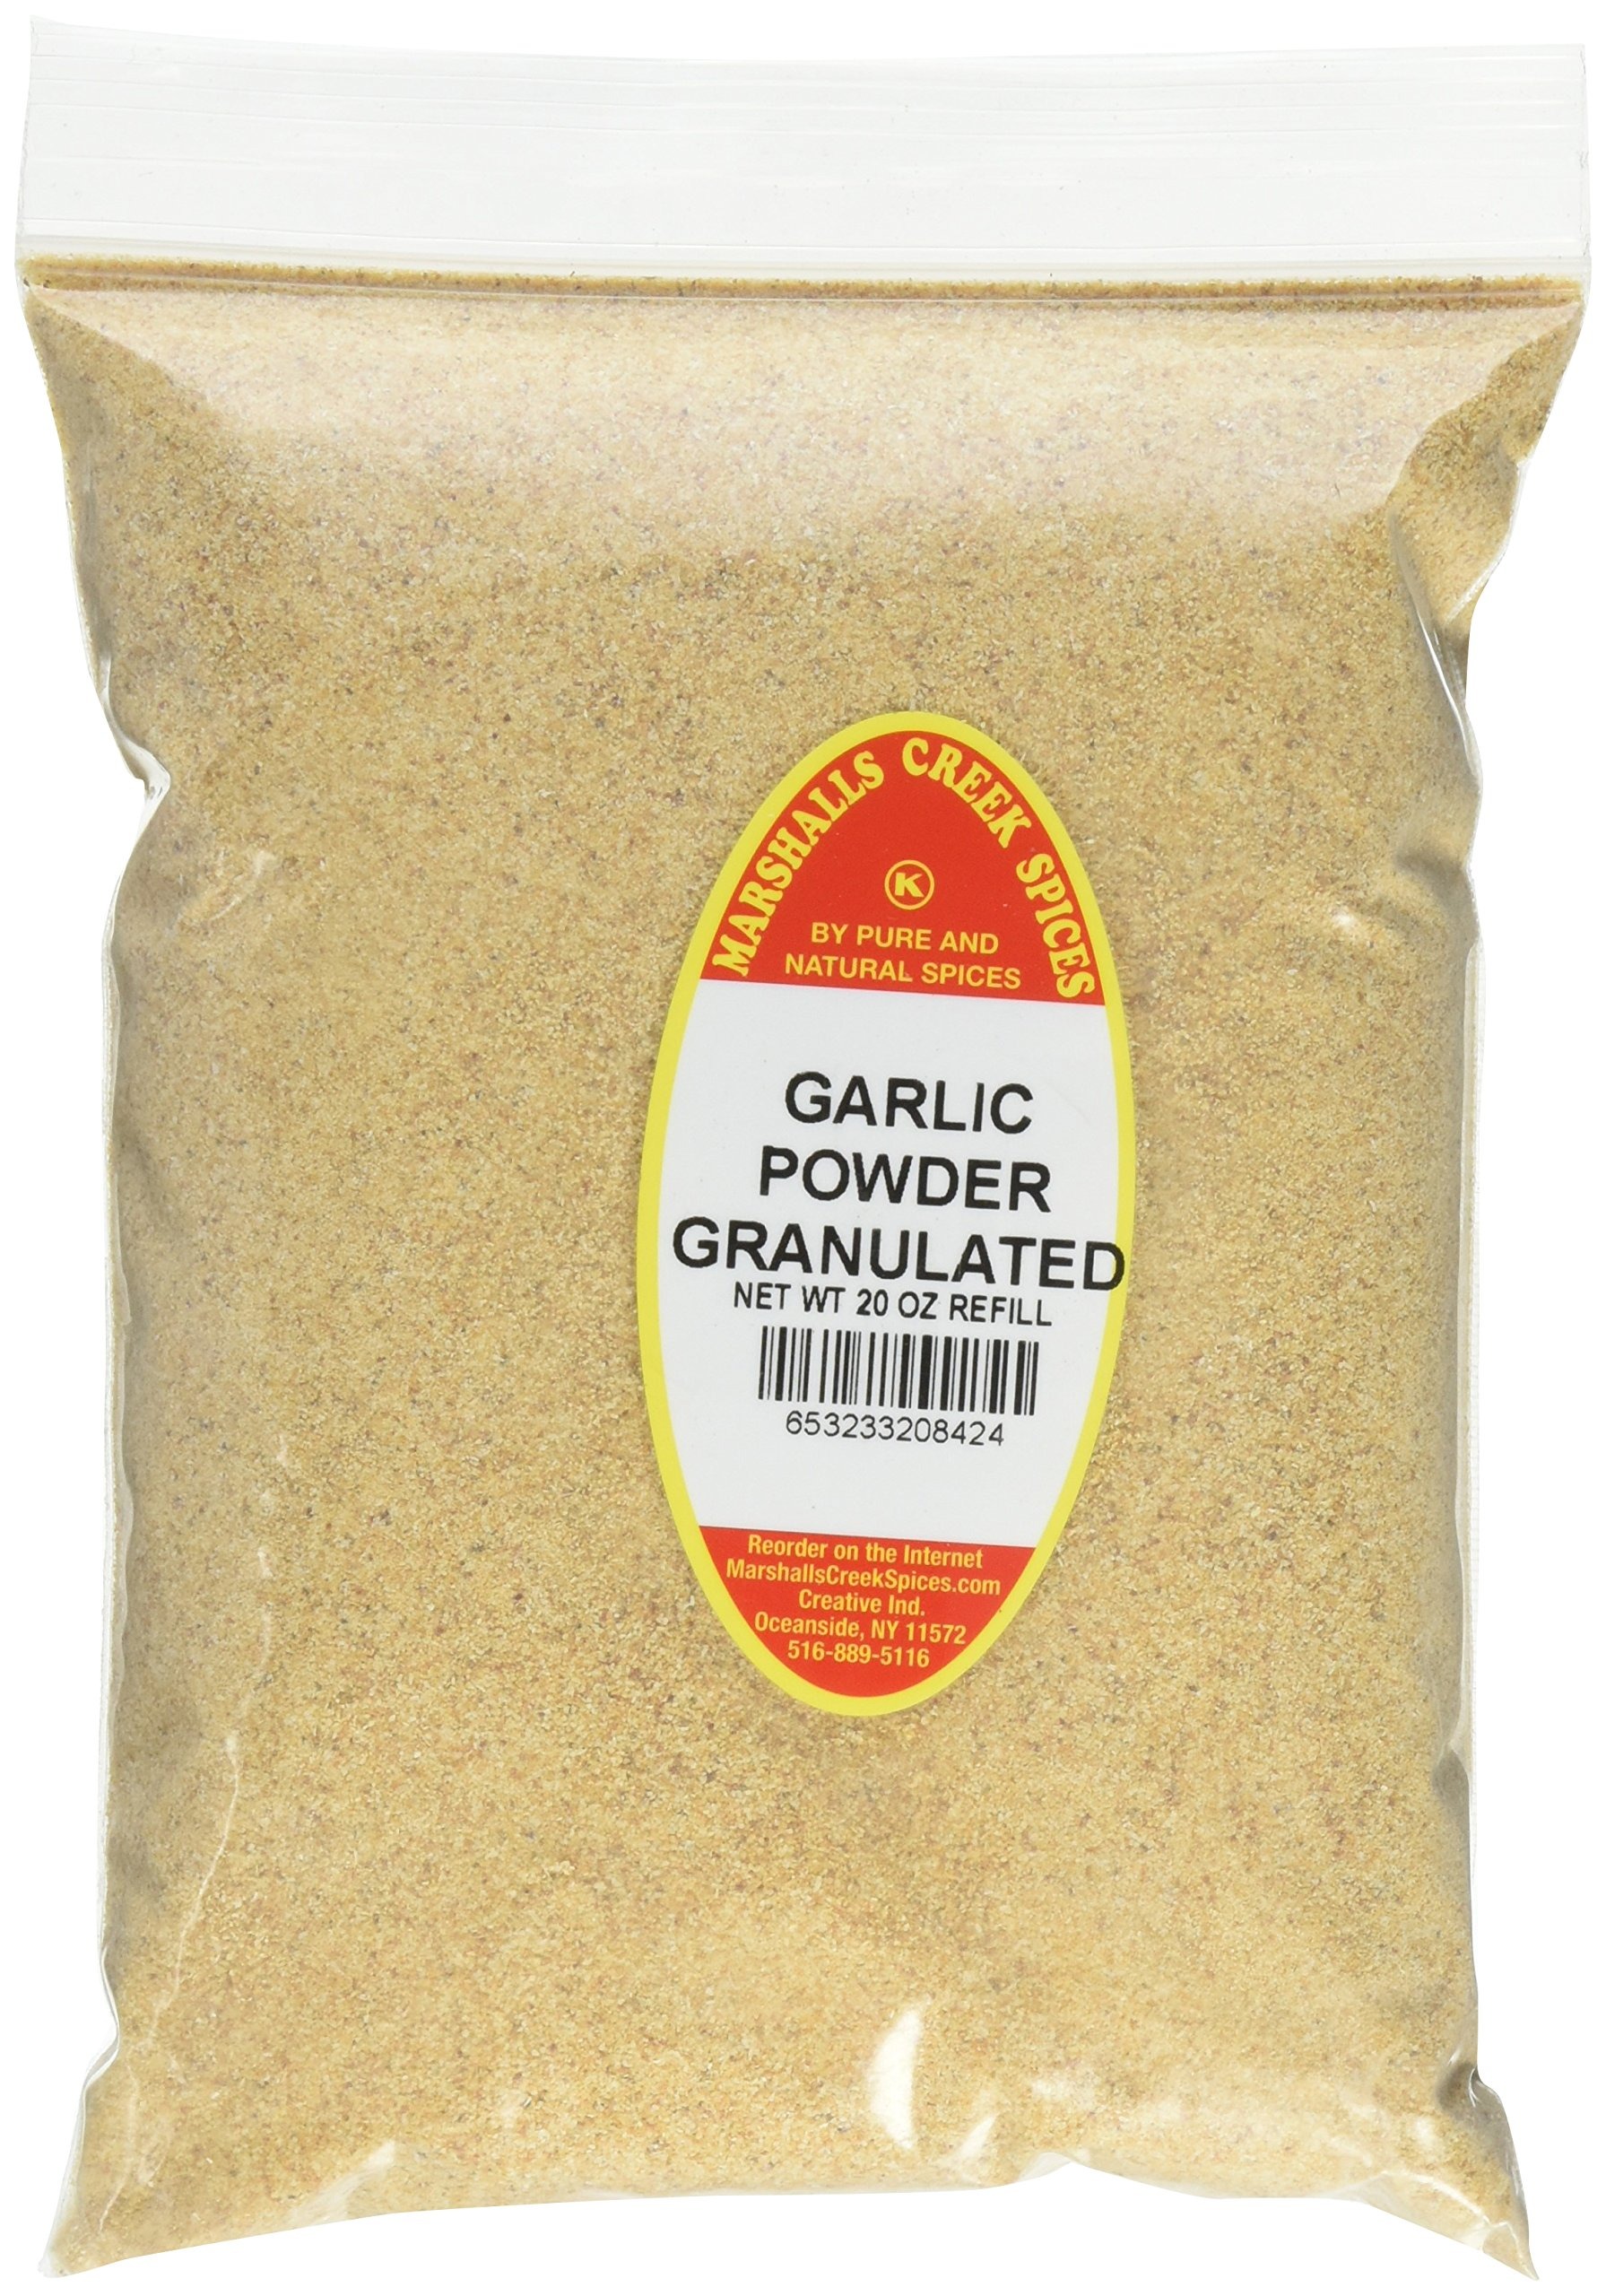
Item Name: Marshall’s Creek Spices Kosher Granulated Garlic Powder Refill, 20 Ounce
Bullet Point 1: Marshalls Creek Spices buys in small quantities and packs weekly providing the freshest spices possible. Fresher spices means more flavor and a longer shelf life.
Bullet Point 2: No Fillers
Bullet Point 3: No MSG
Bullet Point 4: All Natural
Value: 20.0
Unit: ounce

Price: 11.48